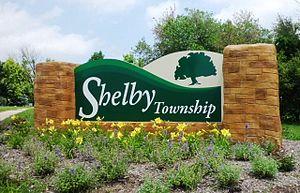
Shelby Township est un township situé dans l’État américain du Michigan. C'est une banlieue de Détroit. Sa population était de 73 804 habitants en 2010.